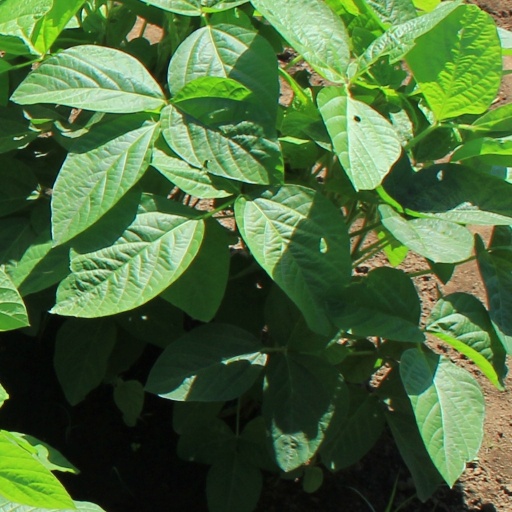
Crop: soybean